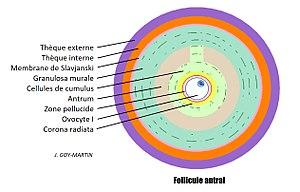
Follicule antral. De J. GOY-MARTIN
Chez les animaux, la folliculogénèse est un processus biologique ovarien, continu, long, très sélectif et cyclique consistant en la maturation progressive du follicule ovarien, une enveloppe de cellules somatique contenant un ovocyte immature.